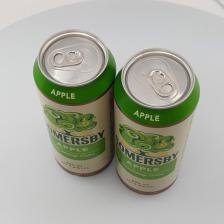
Label: cans